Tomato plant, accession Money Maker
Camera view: tilt-top (135 deg); turntable rotation: 300 degrees
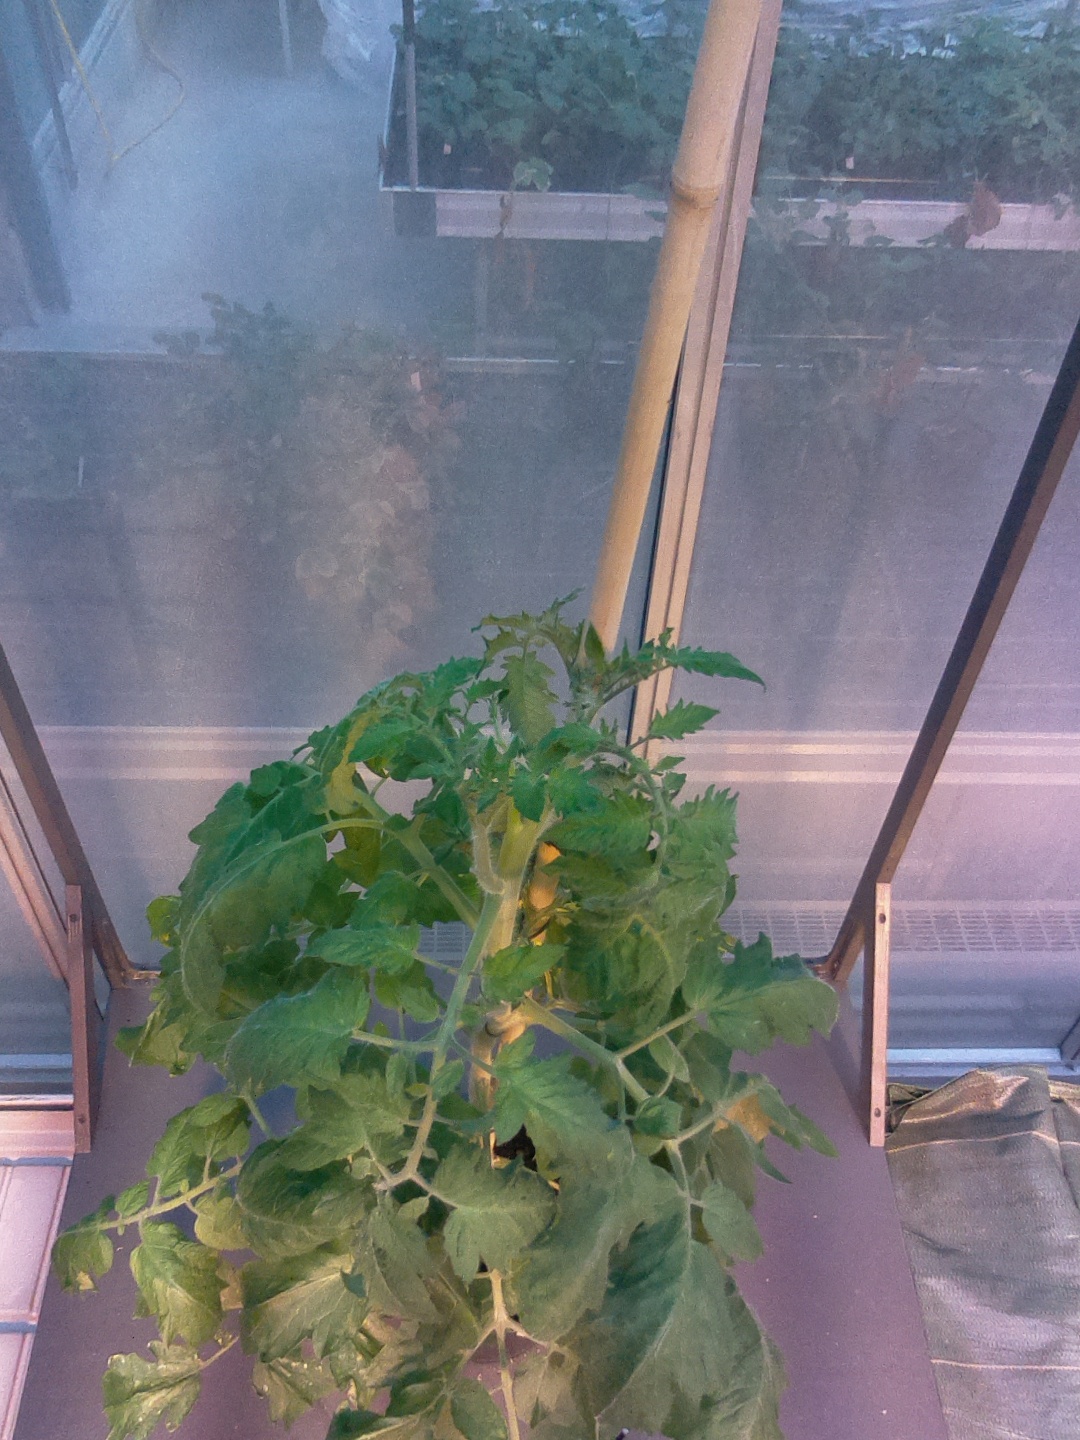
BBCH growth stage 69: End of flowering, 90%-100% of flowers open, more petals falling